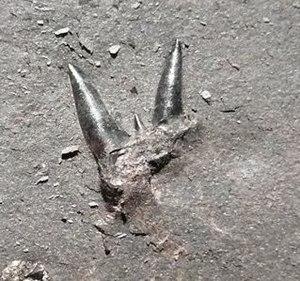
Orthacanthus est un genre éteint de requins d'eau douce de la famille des Xenacanthida et de la famille des Orthacanthidae. Les membres du genre ont une longue colonne vertébrale à partir de l'arrière de son crâne et une très longue nageoire dorsale, leur donnant l'apparence d'une anguille.